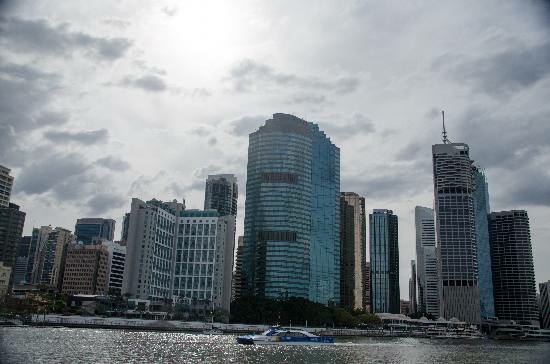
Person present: No